December 2018 British Columbia storms

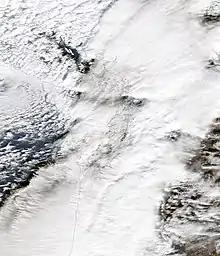
Storms over the northwest coast on December 20, 2018.

Starting in the morning, severe winds hit Metro Vancouver gusting up to affecting Delta and White Rock the worst. One person in Duncan on Vancouver Island was killed when struck by a falling tree. A Surrey man was severely injured after a tree fell on him. The famous White Rock Pier built in 1914 partially collapsed, trapping a man. He was later rescued by helicopter, without any injuries. 22 of the 30 boats moored at the pier were destroyed or severely damaged.